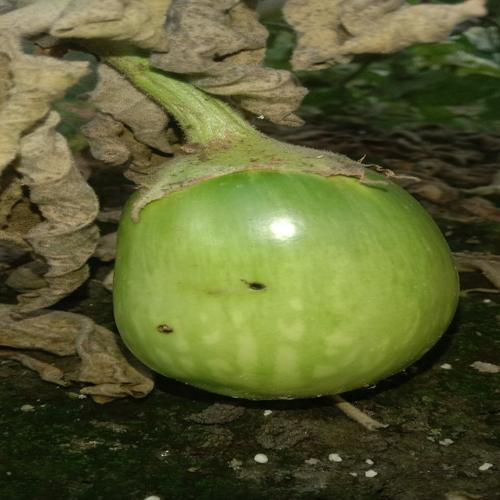
Label: Shoot and Fruit Borer